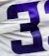
Number: 3